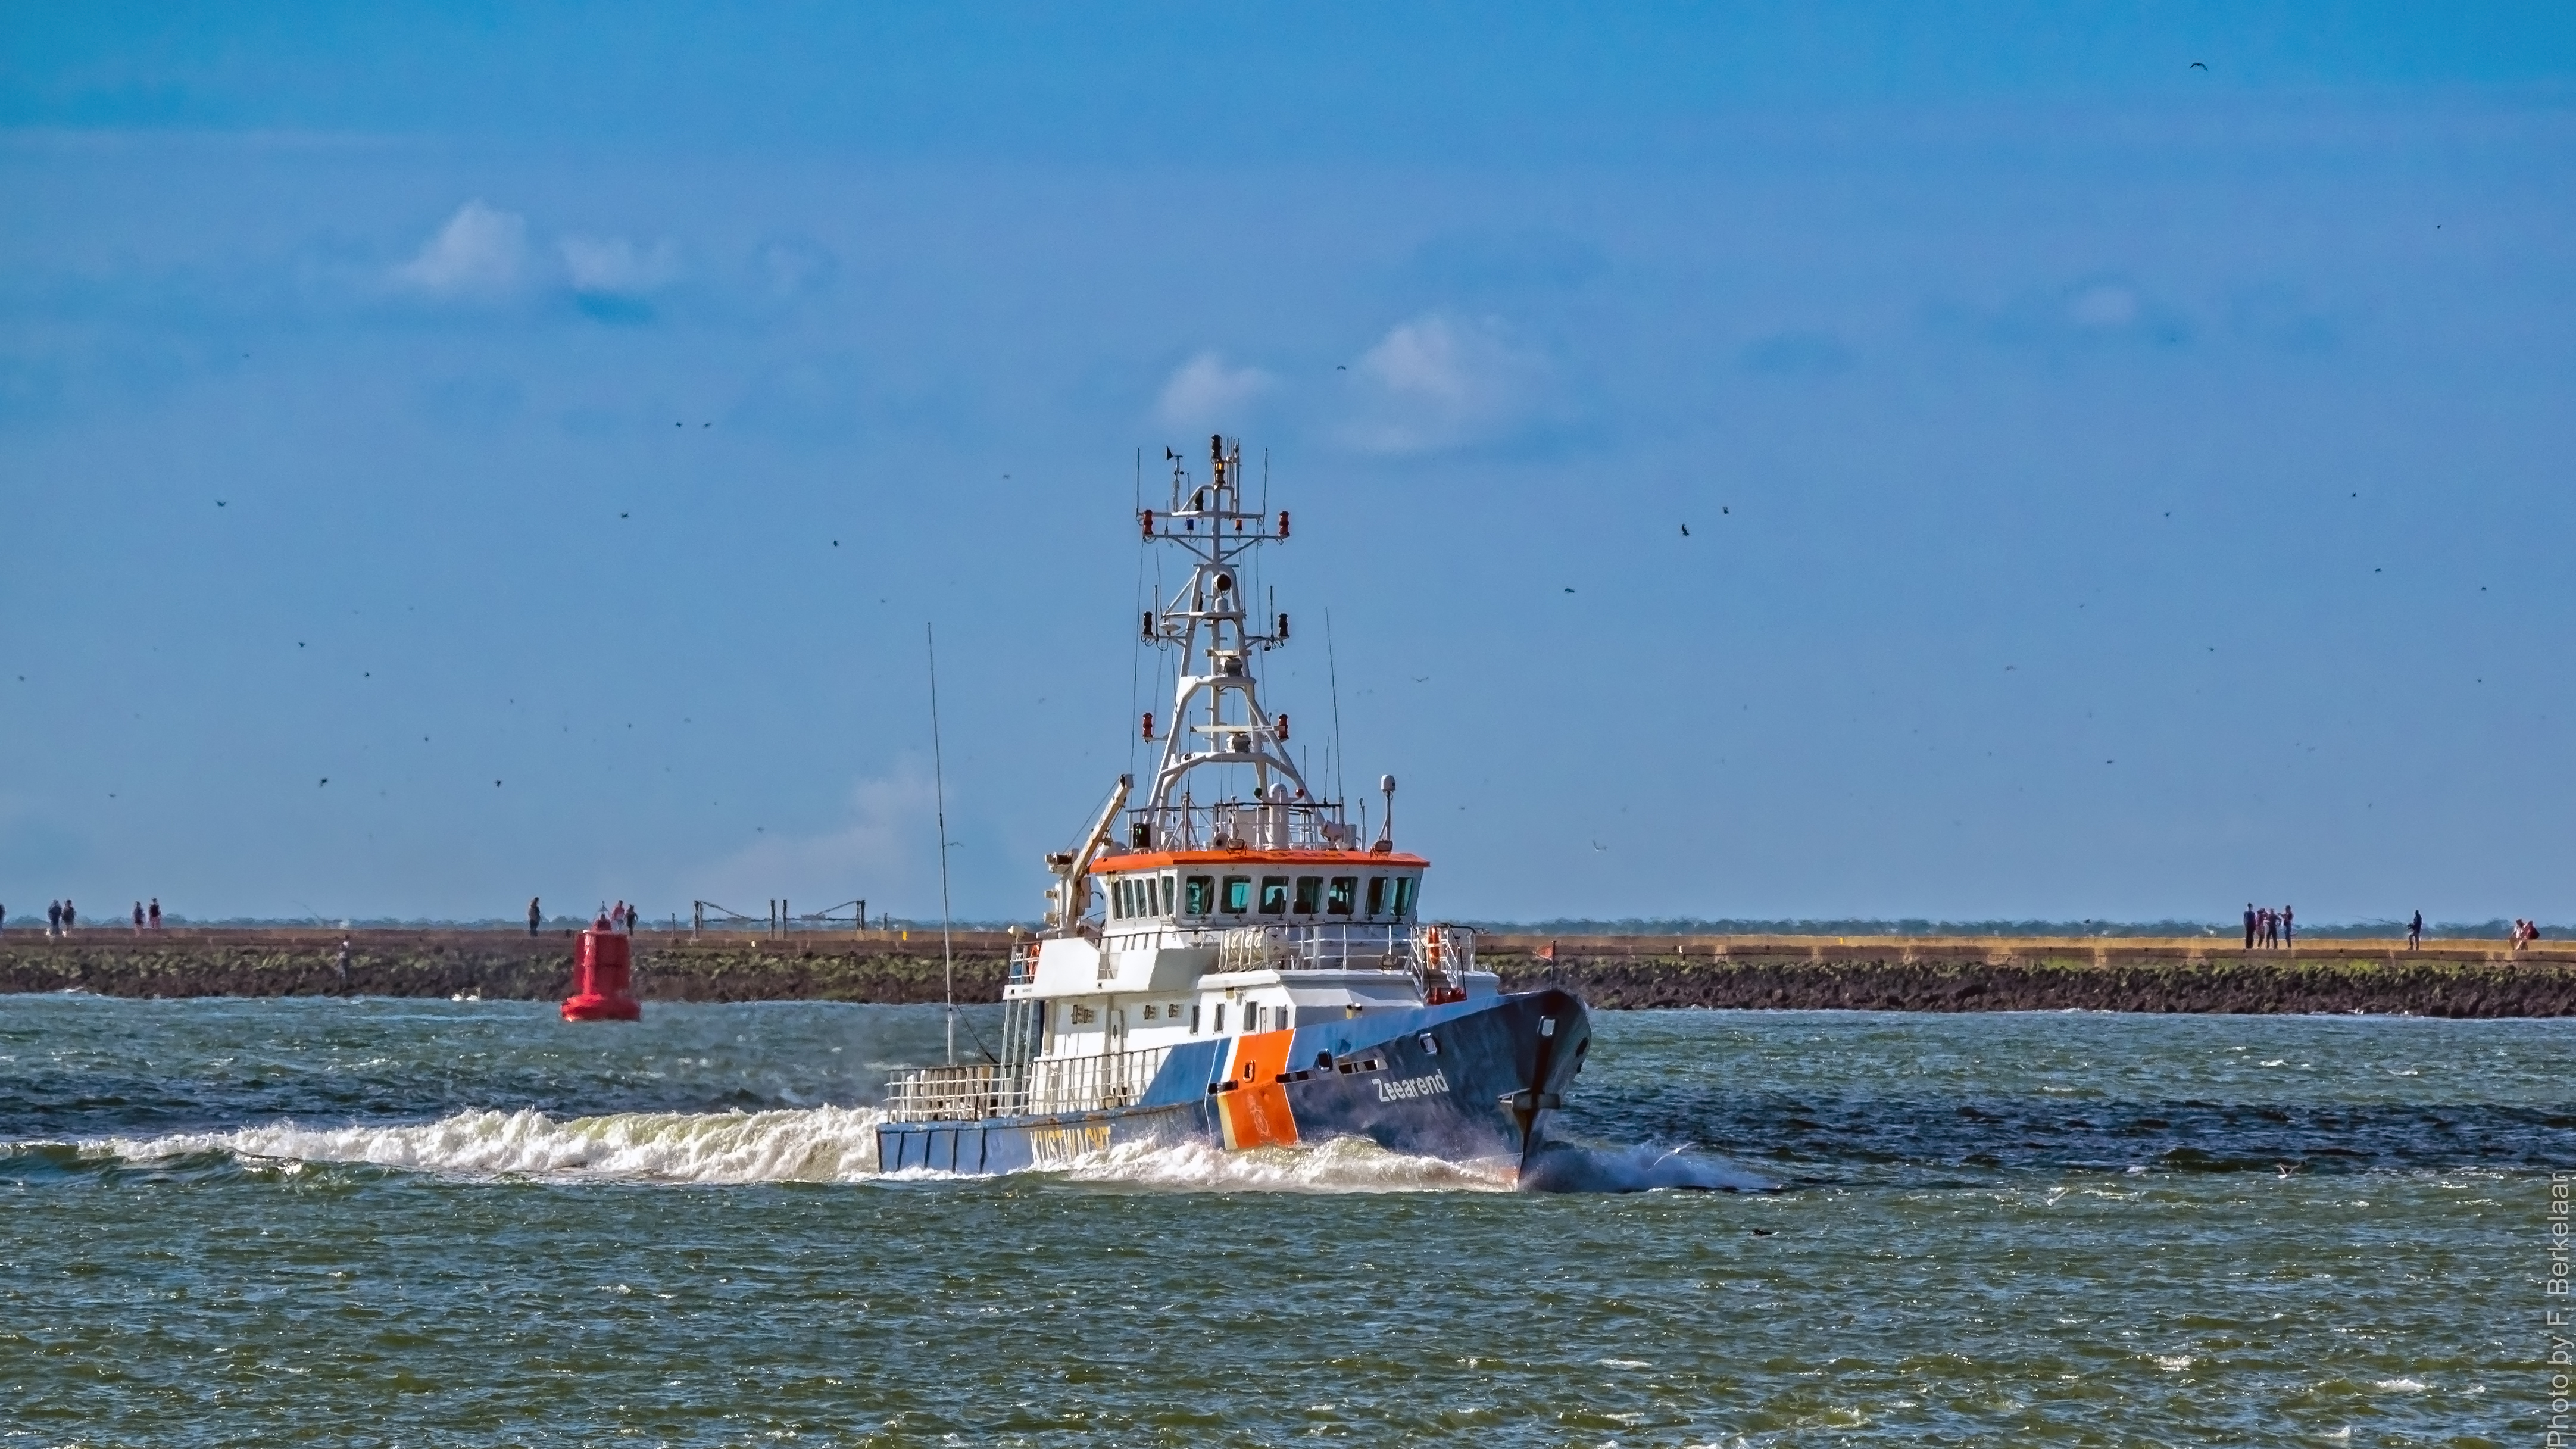
sea, coast, ocean, boat, ship, vehicle, harbor, machine, port, nederland, rotterdam, zuidholland, channel, tugboat, watercraft, nl, leicadg100400f4063, maasmond, portofrotterdam, patrolvessel, kustwacht, coastguard, dutchcoastguard, zeearend, douane, fishing vessel, offshore drilling